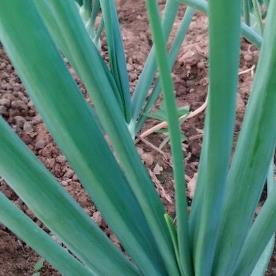
Crop: Onion
Condition: healthy-leaf